Falmouth Commodores

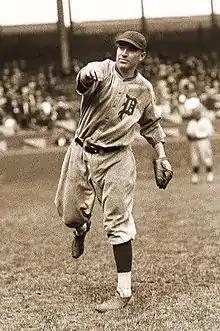
Hall of Famer Pie Traynor played for Falmouth in 1919.

Baseball has been played in Falmouth since the pre-Civil War days. "The Barnstable Patriot" reported on July 7, 1857 that, "the Fourth was celebrated at Falmouth by a game of base ball, in which some of the principal men of that place participated." In the late 19th and early 20th centuries, teams representing various Cape Cod towns routinely competed against one another. One particularly strong team was the Falmouth Heights Cottage Club team, whose name derived from the Falmouth Heights cottages where the players resided. Falmouth home games from the turn of the century through the early 1960s were played just steps from water's edge at the Central Park Field in Falmouth Heights. Spectators enjoyed an ocean view and a cool breeze as they took in the action at what was widely regarded as one of the most picturesque baseball settings in the nation.